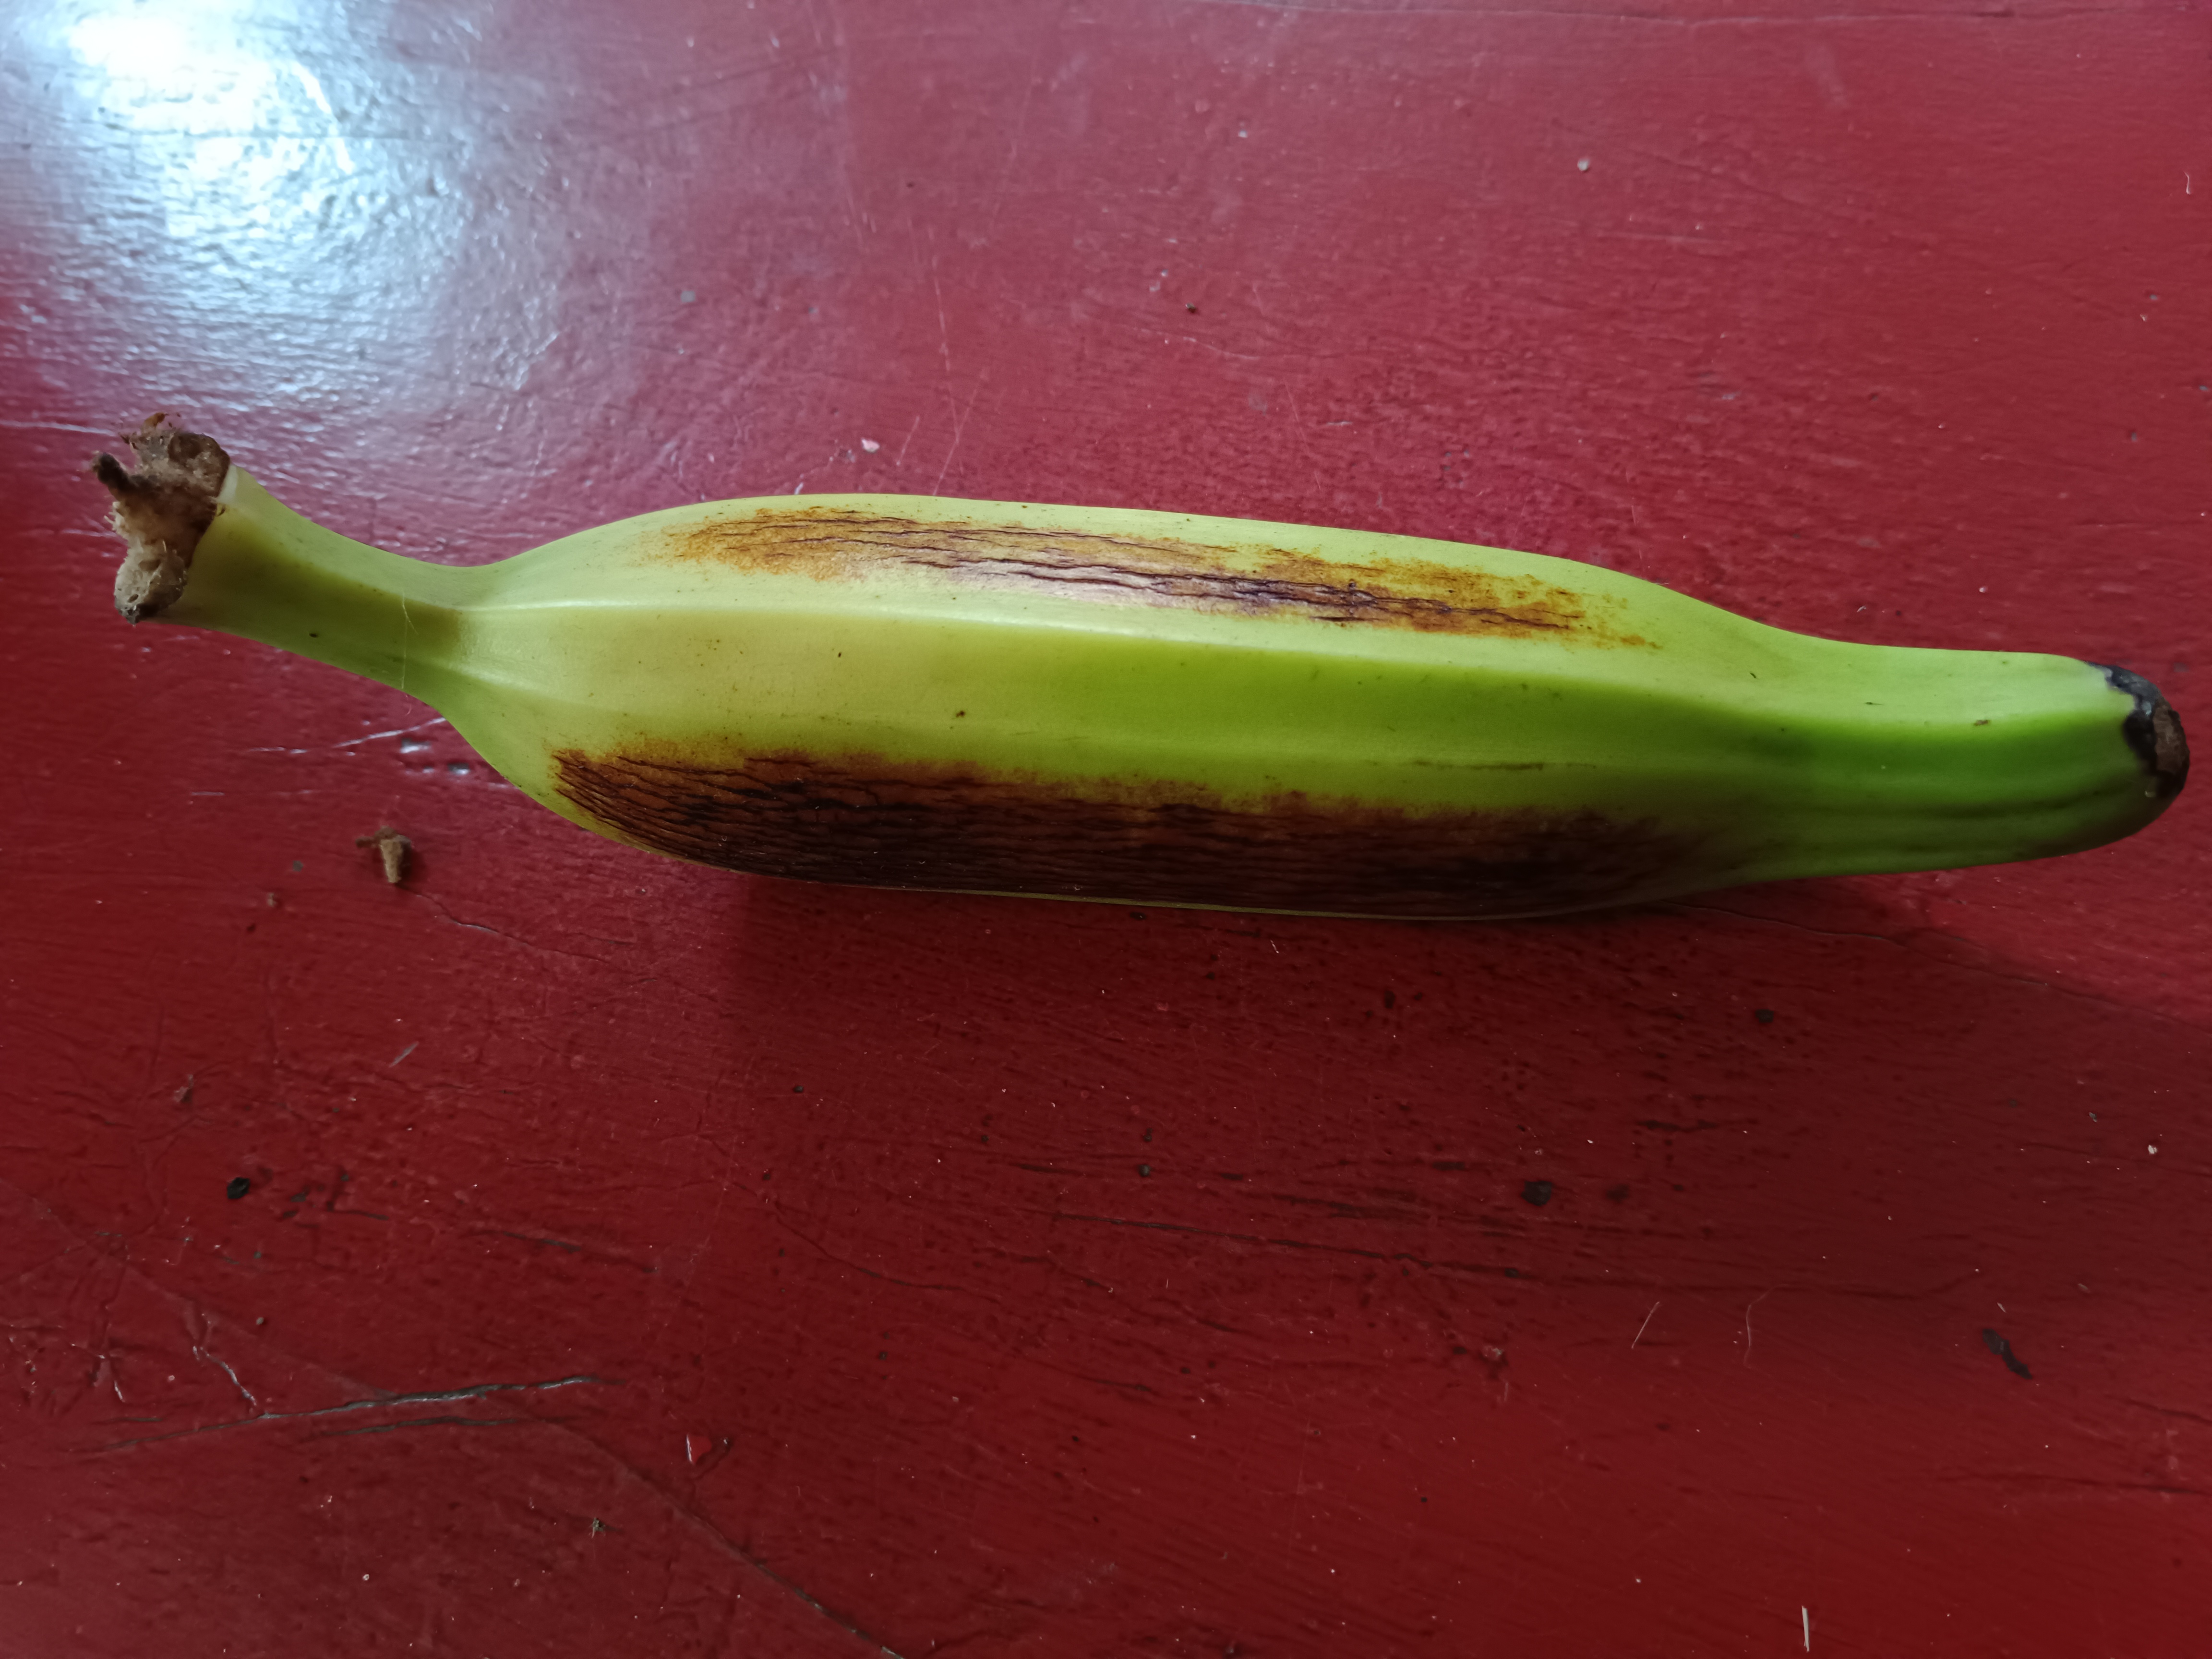
Banana variety: Anaji